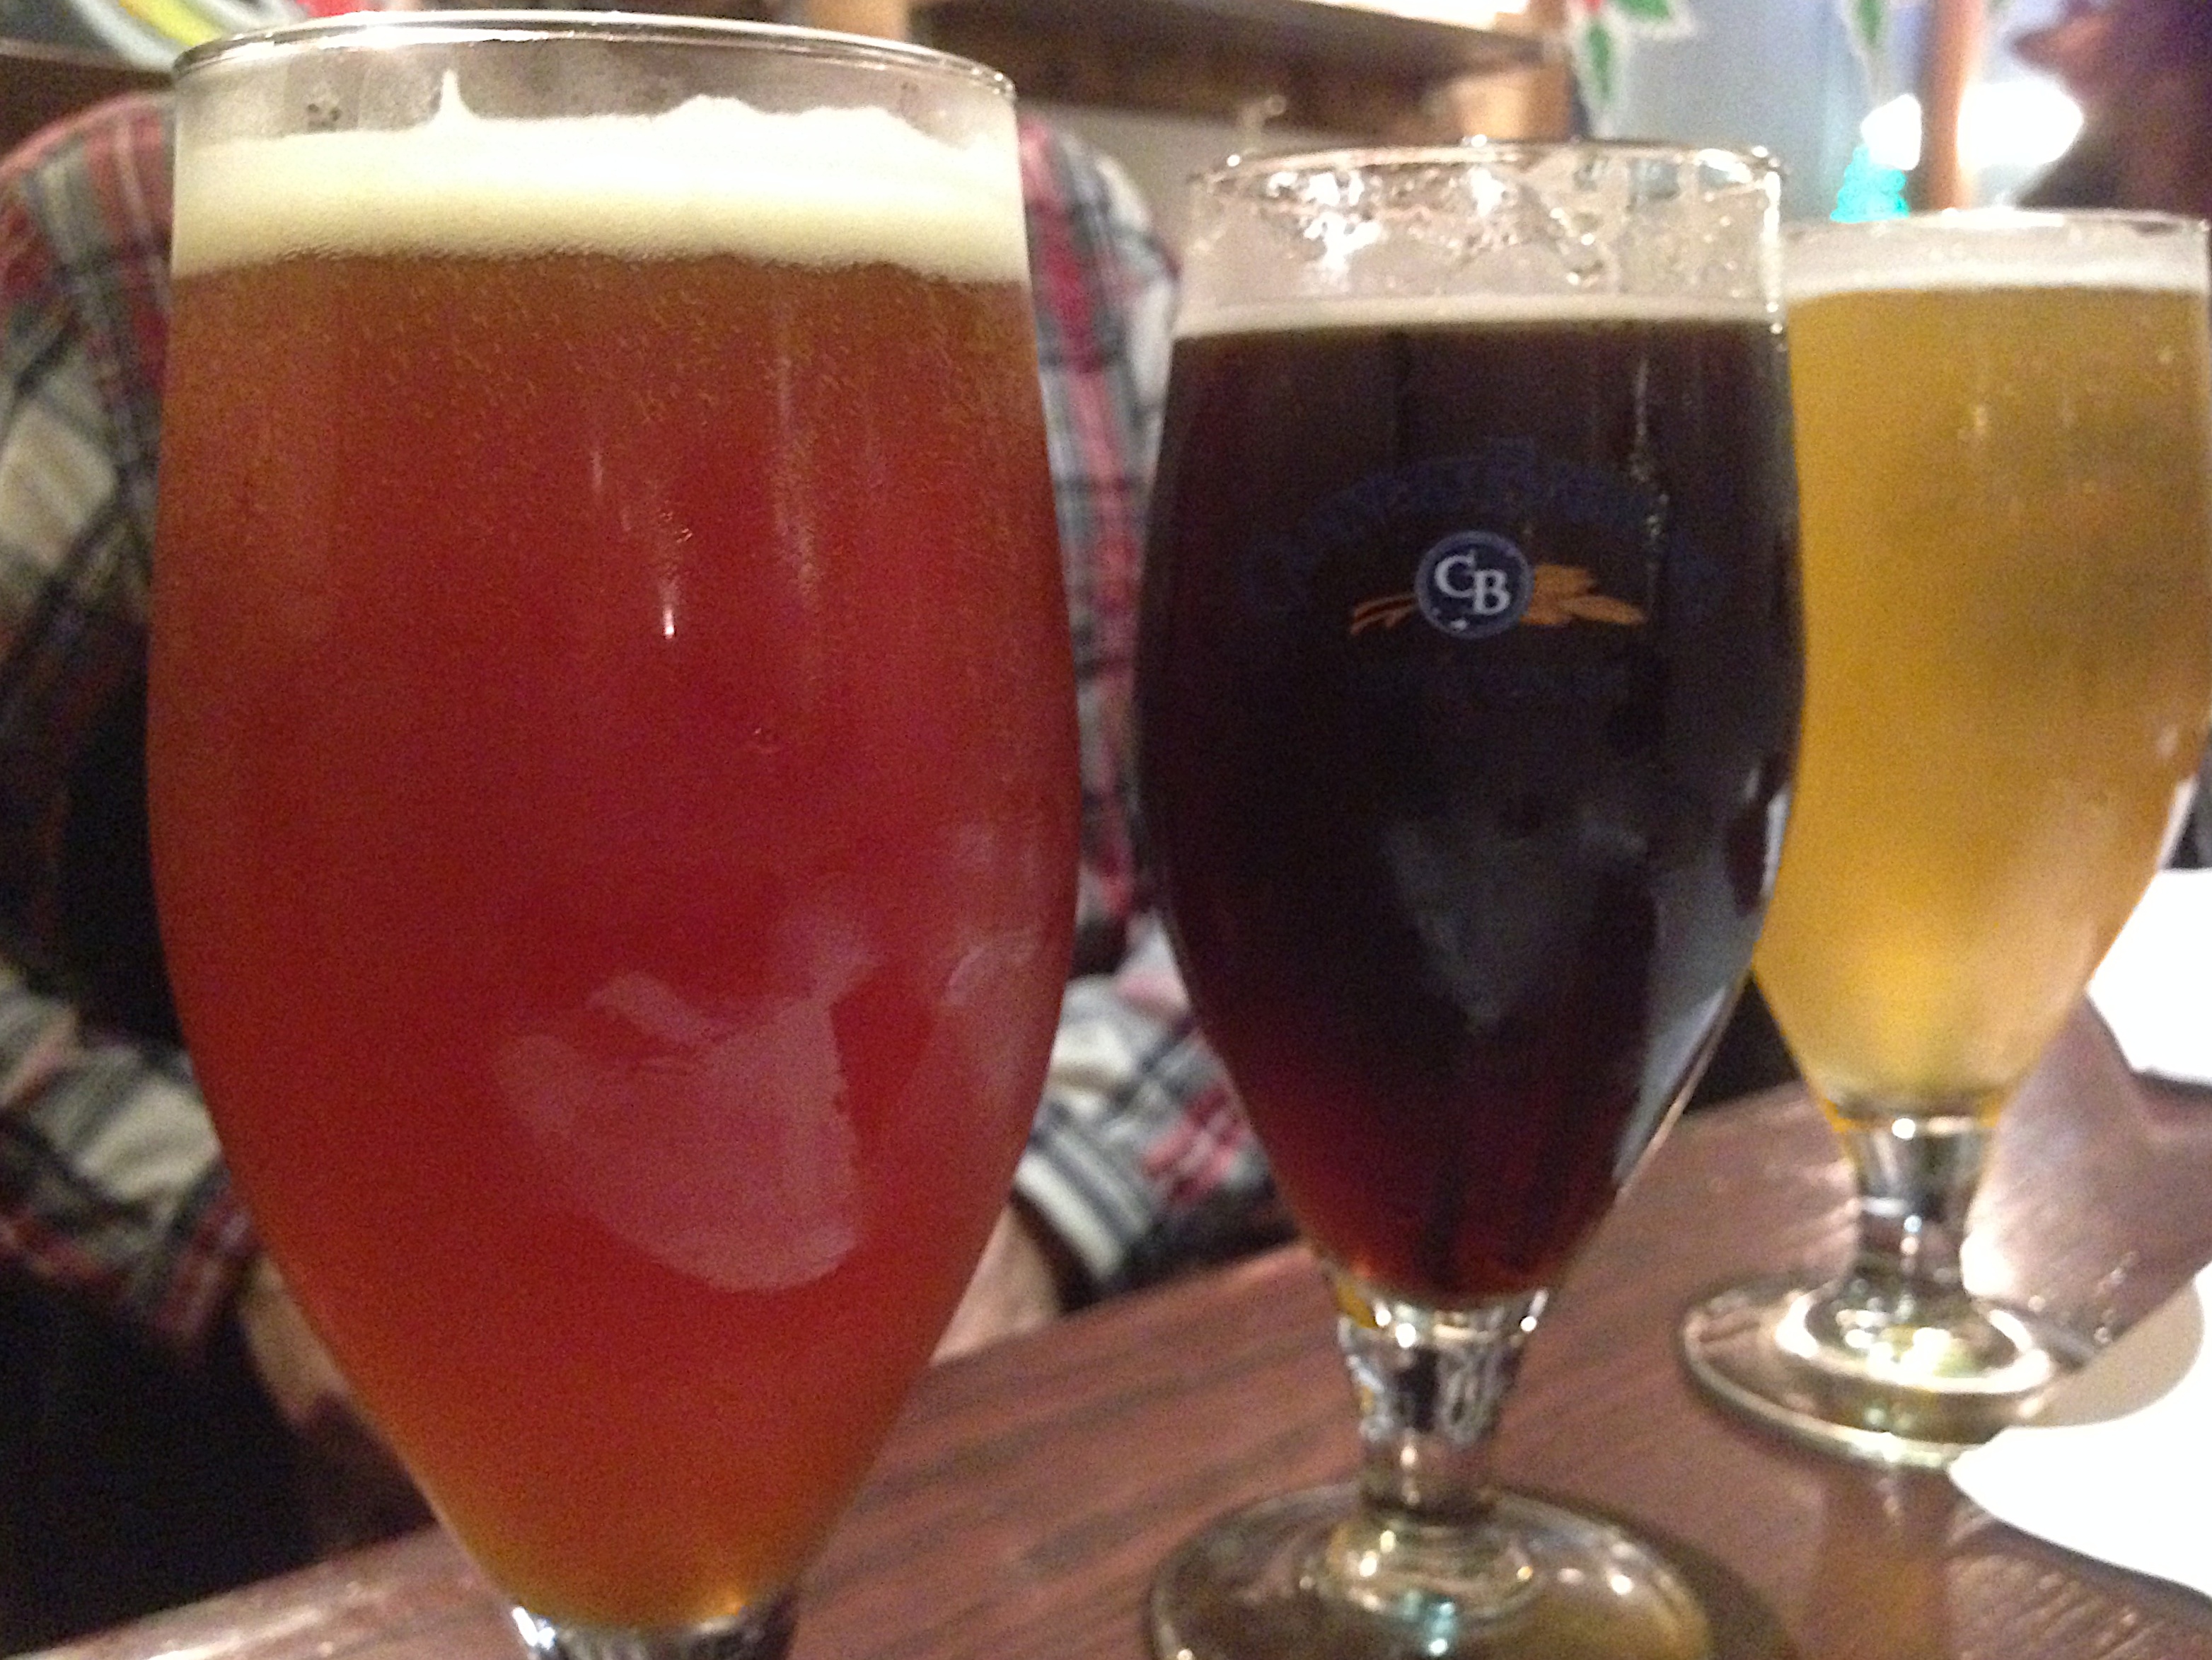
drink, beer, cocktail, alcoholic beverage, singapore sling, non alcoholic beverage, mai tai, beer cocktail